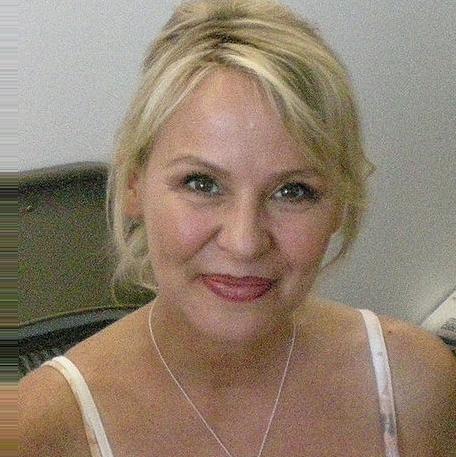
Age: 47